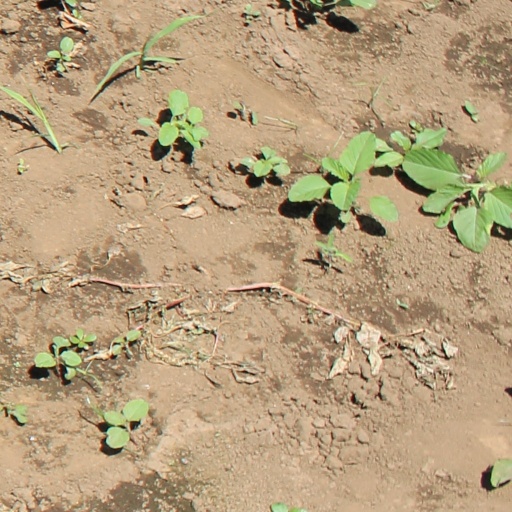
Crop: soybean